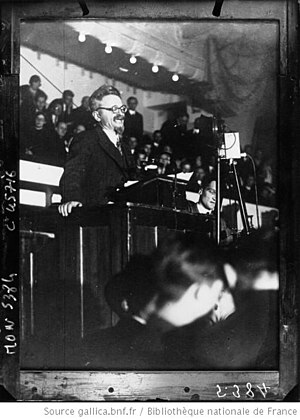
Lev Trotskij / Eksil og død
Trotskijs taler i København i 1932.
Lev Davidovitj Trotskij var en russisk revolutionær, politisk tænker og politiker.